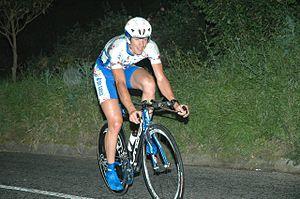
David Herrero Llorente, né le 18 octobre 1979 à Bilbao, est un coureur cycliste espagnol. Il est passé professionnel en 2002 au sein de l'équipe Euskaltel-Euskadi. En 2010, son contrat avec l'équipe Xacobeo Galicia n'est pas renouvelé.